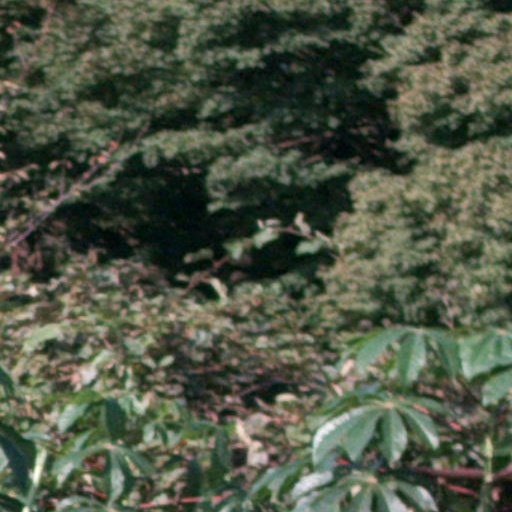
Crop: cassava